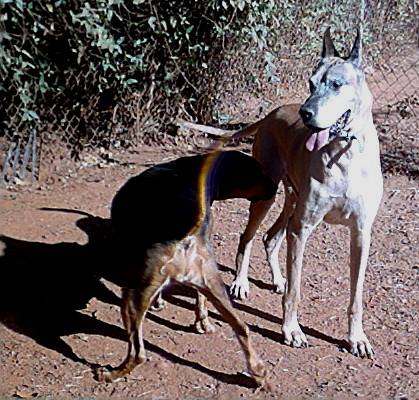
Label: dog